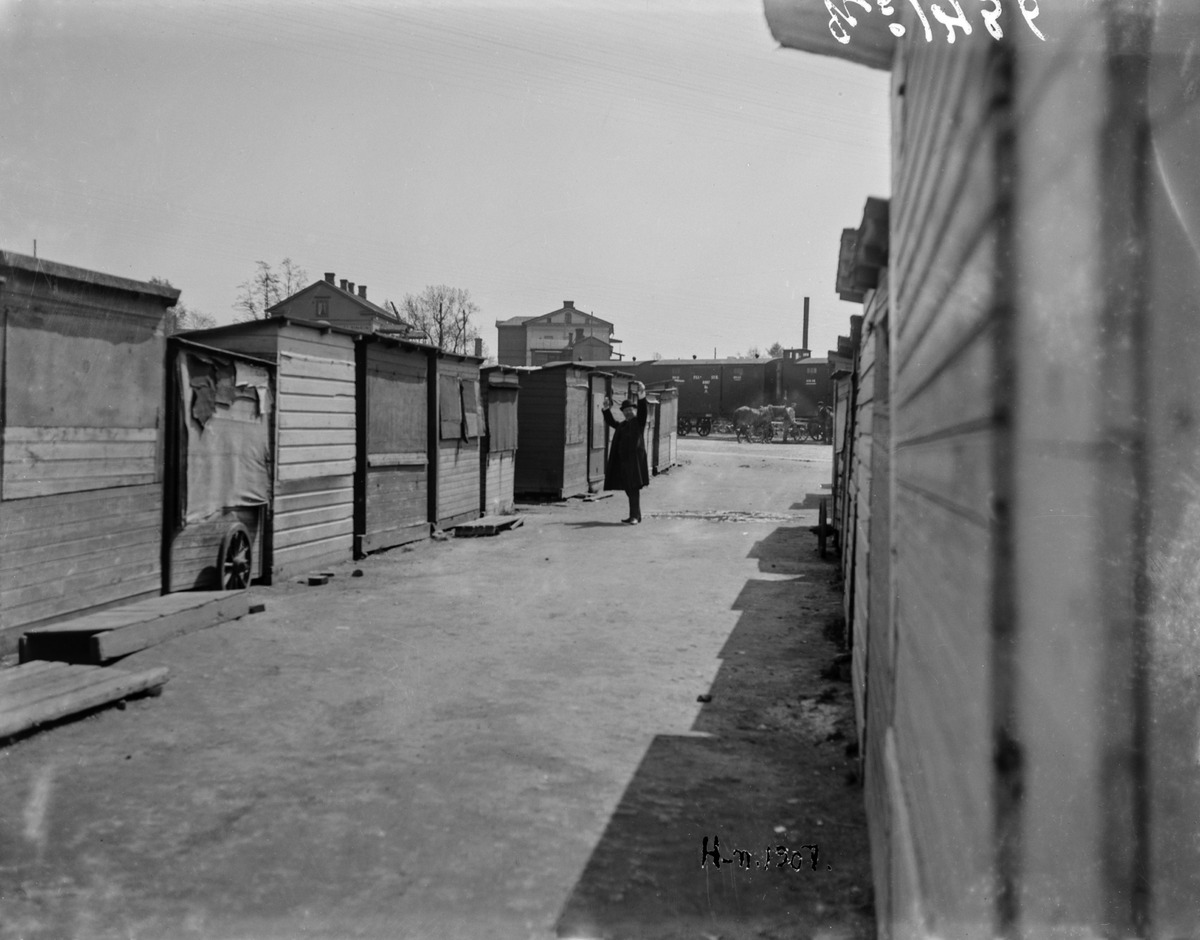
Puisia myyntikojuja Hakaniemen torilla, taustalla keskellä näkyy Hakaniemen huvilan kattoa
sisällön kuvaus: Puisia myyntikojuja Hakaniemen torilla, taustalla keskellä näkyy Hakaniemen huvilan kattoa. mustavalkoinen
Kuvaaja: Hausen, Reinhold, valokuvaaja
Ajankohta: kuvausaika 1907
Paikka: Suomi, Uusimaa, Helsinki, Kallio Helsinki, Hakaniementori
Aiheet: torit, katukauppa, myynti, myyjät, kojut